Bhagavanth Kesari

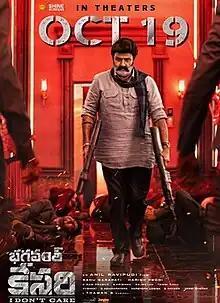
Theatrical release poster

Bhagavanth Kesari is a 2023 Indian Telugu-language action drama film written and directed by Anil Ravipudi and produced by Sahu Garapati and Harish Peddi, under the banner of Shine Screens. It stars Nandamuri Balakrishna in the titular role alongside Kajal Aggarwal, Sreeleela and Arjun Rampal (in his Telugu debut). The soundtrack and background score was composed by Thaman S, while C. Ramprasad and Tammiraju handled the cinematography and editing, respectively.